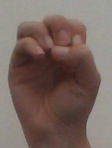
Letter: ha